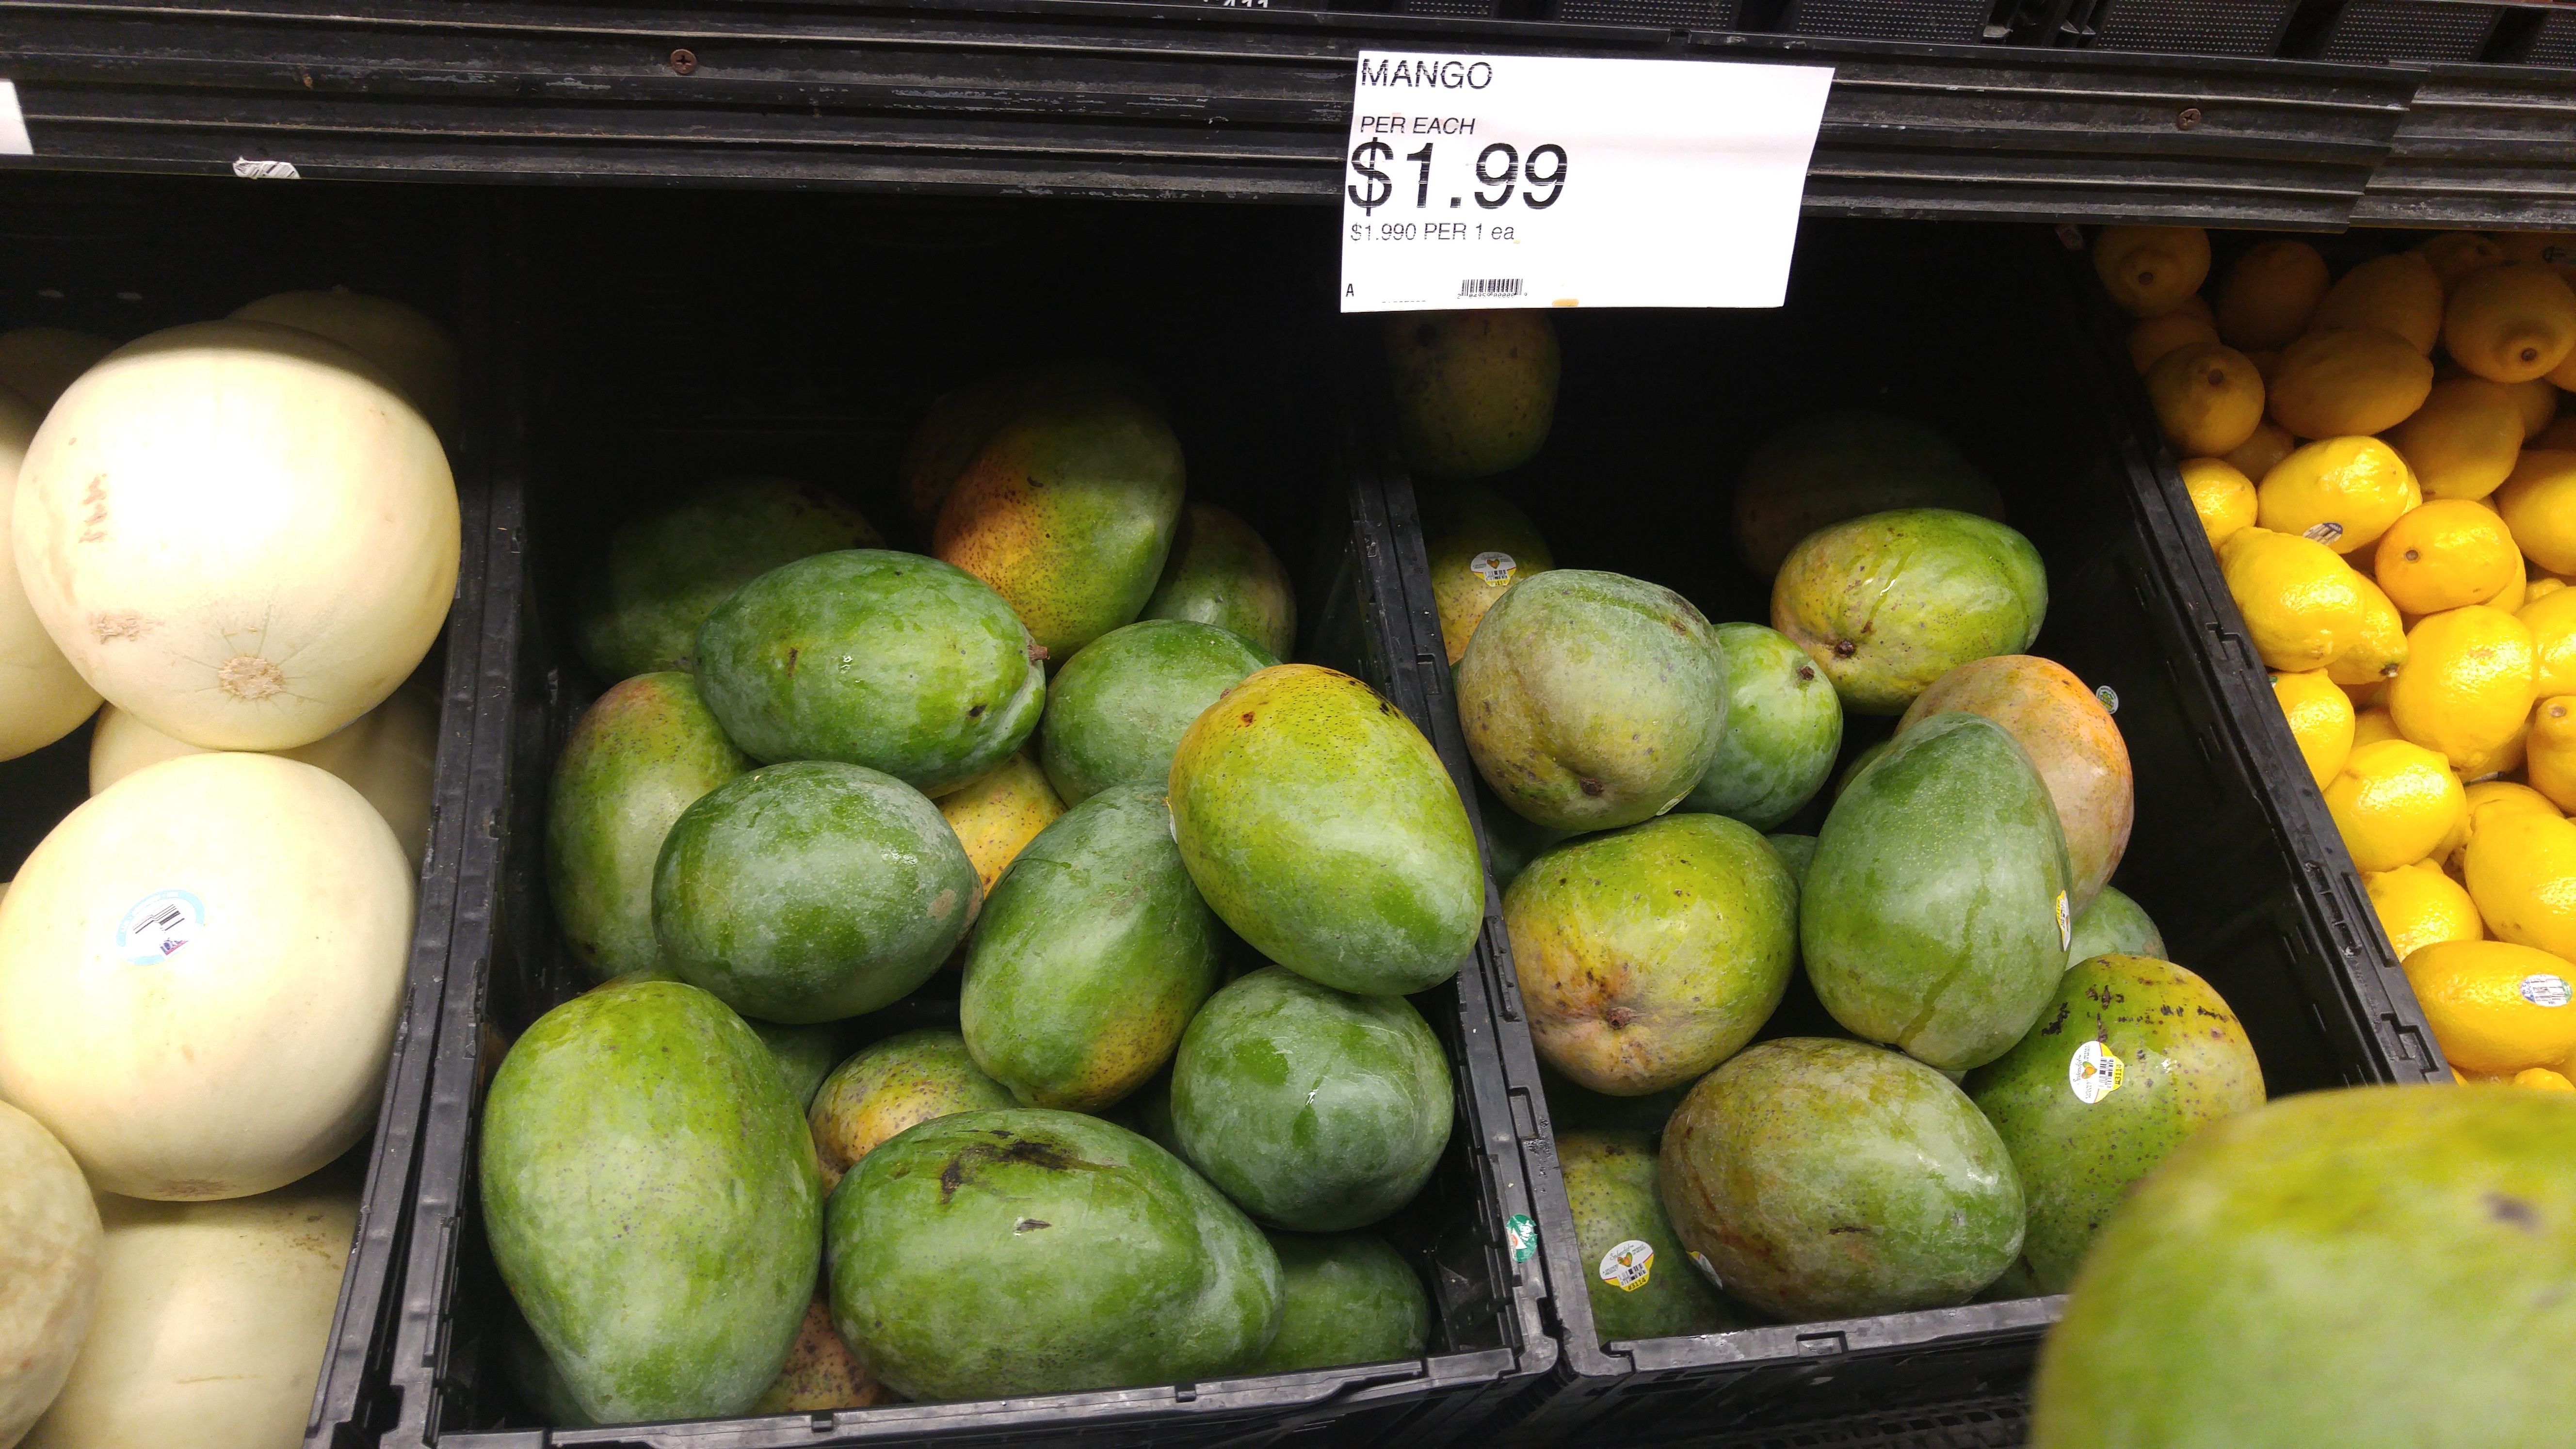
plant, fruit, food, produce, mango, flowering plant, land plant, guam how, mart landscape